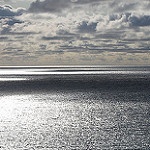
Label: sea